A Boyfriend for My Wife (2022 film)

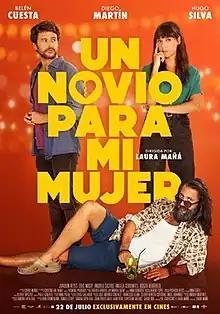
Theatrical release poster

A Boyfriend for My Wife is a 2022 Spanish romantic comedy film directed by Laura Mañá, remaking the 2008 Argentine film of the same name. It stars Diego Martín, Belén Cuesta, and Hugo Silva.